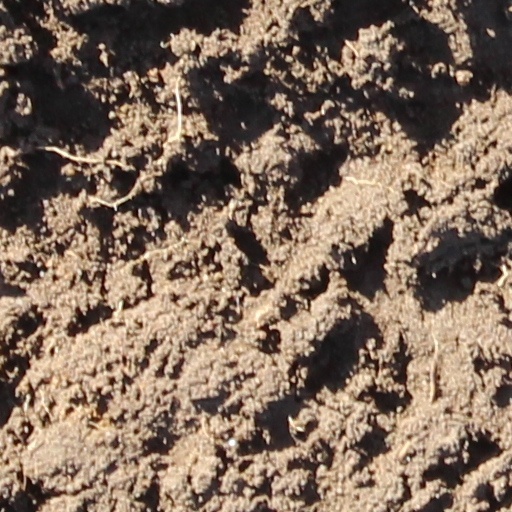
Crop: wheat